Black cadets at the United States Coast Guard Academy

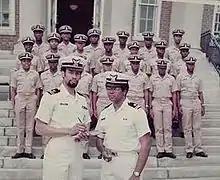
LT Steverson '68 and LT(jg) Robert Thornton '72 with USCGA Class of 1978 minority cadets, 1974

In June 1962, Merle James Smith, Jr. was admitted to the Coast Guard Academy. In June 1966 he became the first African American to graduate.